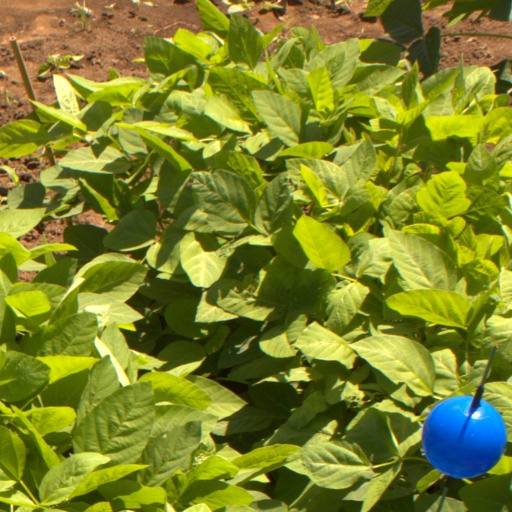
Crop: soybean